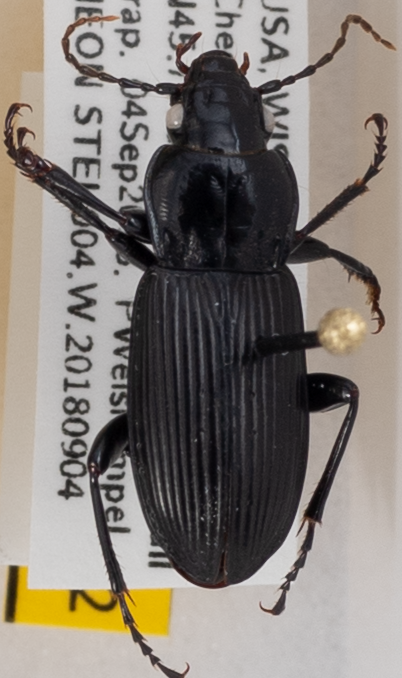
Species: Pterostichus melanarius melanarius
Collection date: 2018-09-04
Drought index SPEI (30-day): -0.106
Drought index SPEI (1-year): -0.344
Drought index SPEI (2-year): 1.706